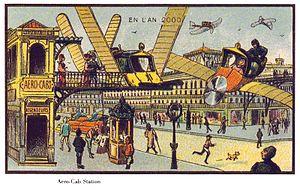
Le cab est une voiture hippomobile, popularisée en Angleterre au XIXᵉ siècle. Ses origines sont anciennes. C'est une voiture à deux roues, à deux places, couverte, avec un siège pour le cocher, surélevé, placé à l'arrière. Ce mot est une abréviation de cabriolet, c'est donc un type de fiacre. Le cab apparaît à Paris vers 1850.